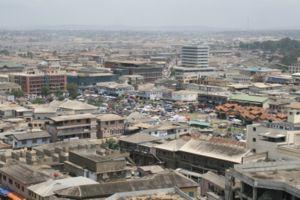
Accra est la capitale du Ghana. Il s'agit de la ville la plus peuplée du pays dont elle constitue le centre politique, administratif, économique et financier.